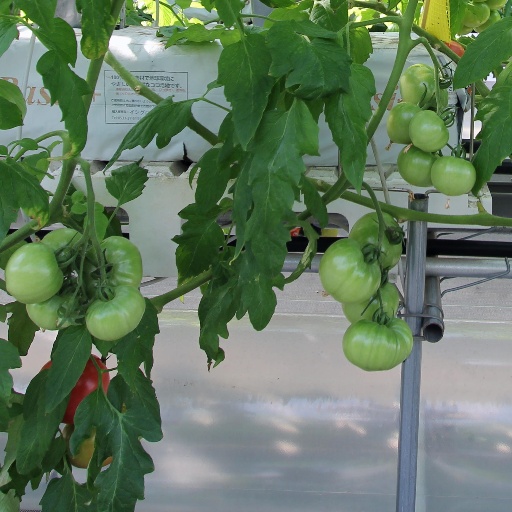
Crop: tomato